Hermogenes of Xanthos

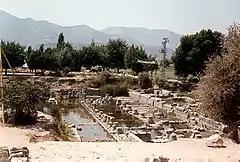
A walkway of the Xanthos Letoon, near which stood the Hermogenes memorial.

Hermogenes, a citizen of Xanthos, was granted Roman citizenship as a reward for his victory at the Capitoline Games by one of the Flavian emperors, likely Domitian. This is indicated by his choice of praenomen ("Titus", one of Domitian's names) and gentilicium ("Flavius"). The inscription on the commemorative monument at the Letoon of Xanthos also reveals that Hermogenes was a citizen of Patara (a neighboring Lycian city closely linked to Xanthos), Alexandria (specifically mentioned as a prestigious city), as well as "in all the most eminent cities of Asia and Greece," likely due to his success in games held in those cities, which often led to the granting of citizenship.